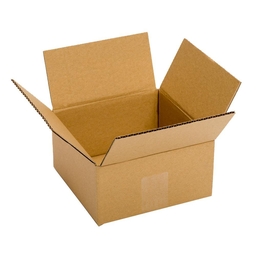
Label: cardboard